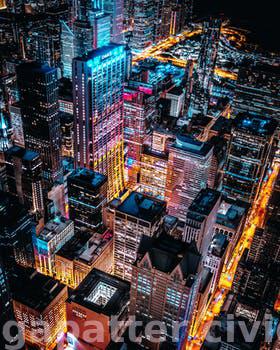
Label: Watermark